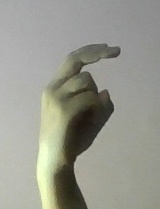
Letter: zay